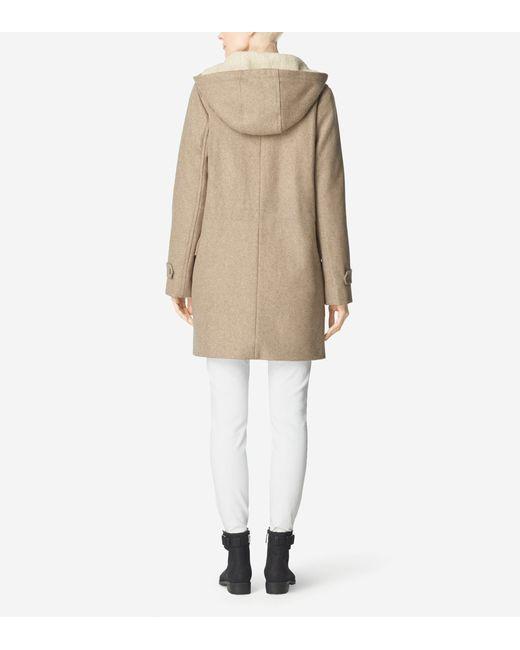
Langer beiger Trenchcoat mit Kapuze